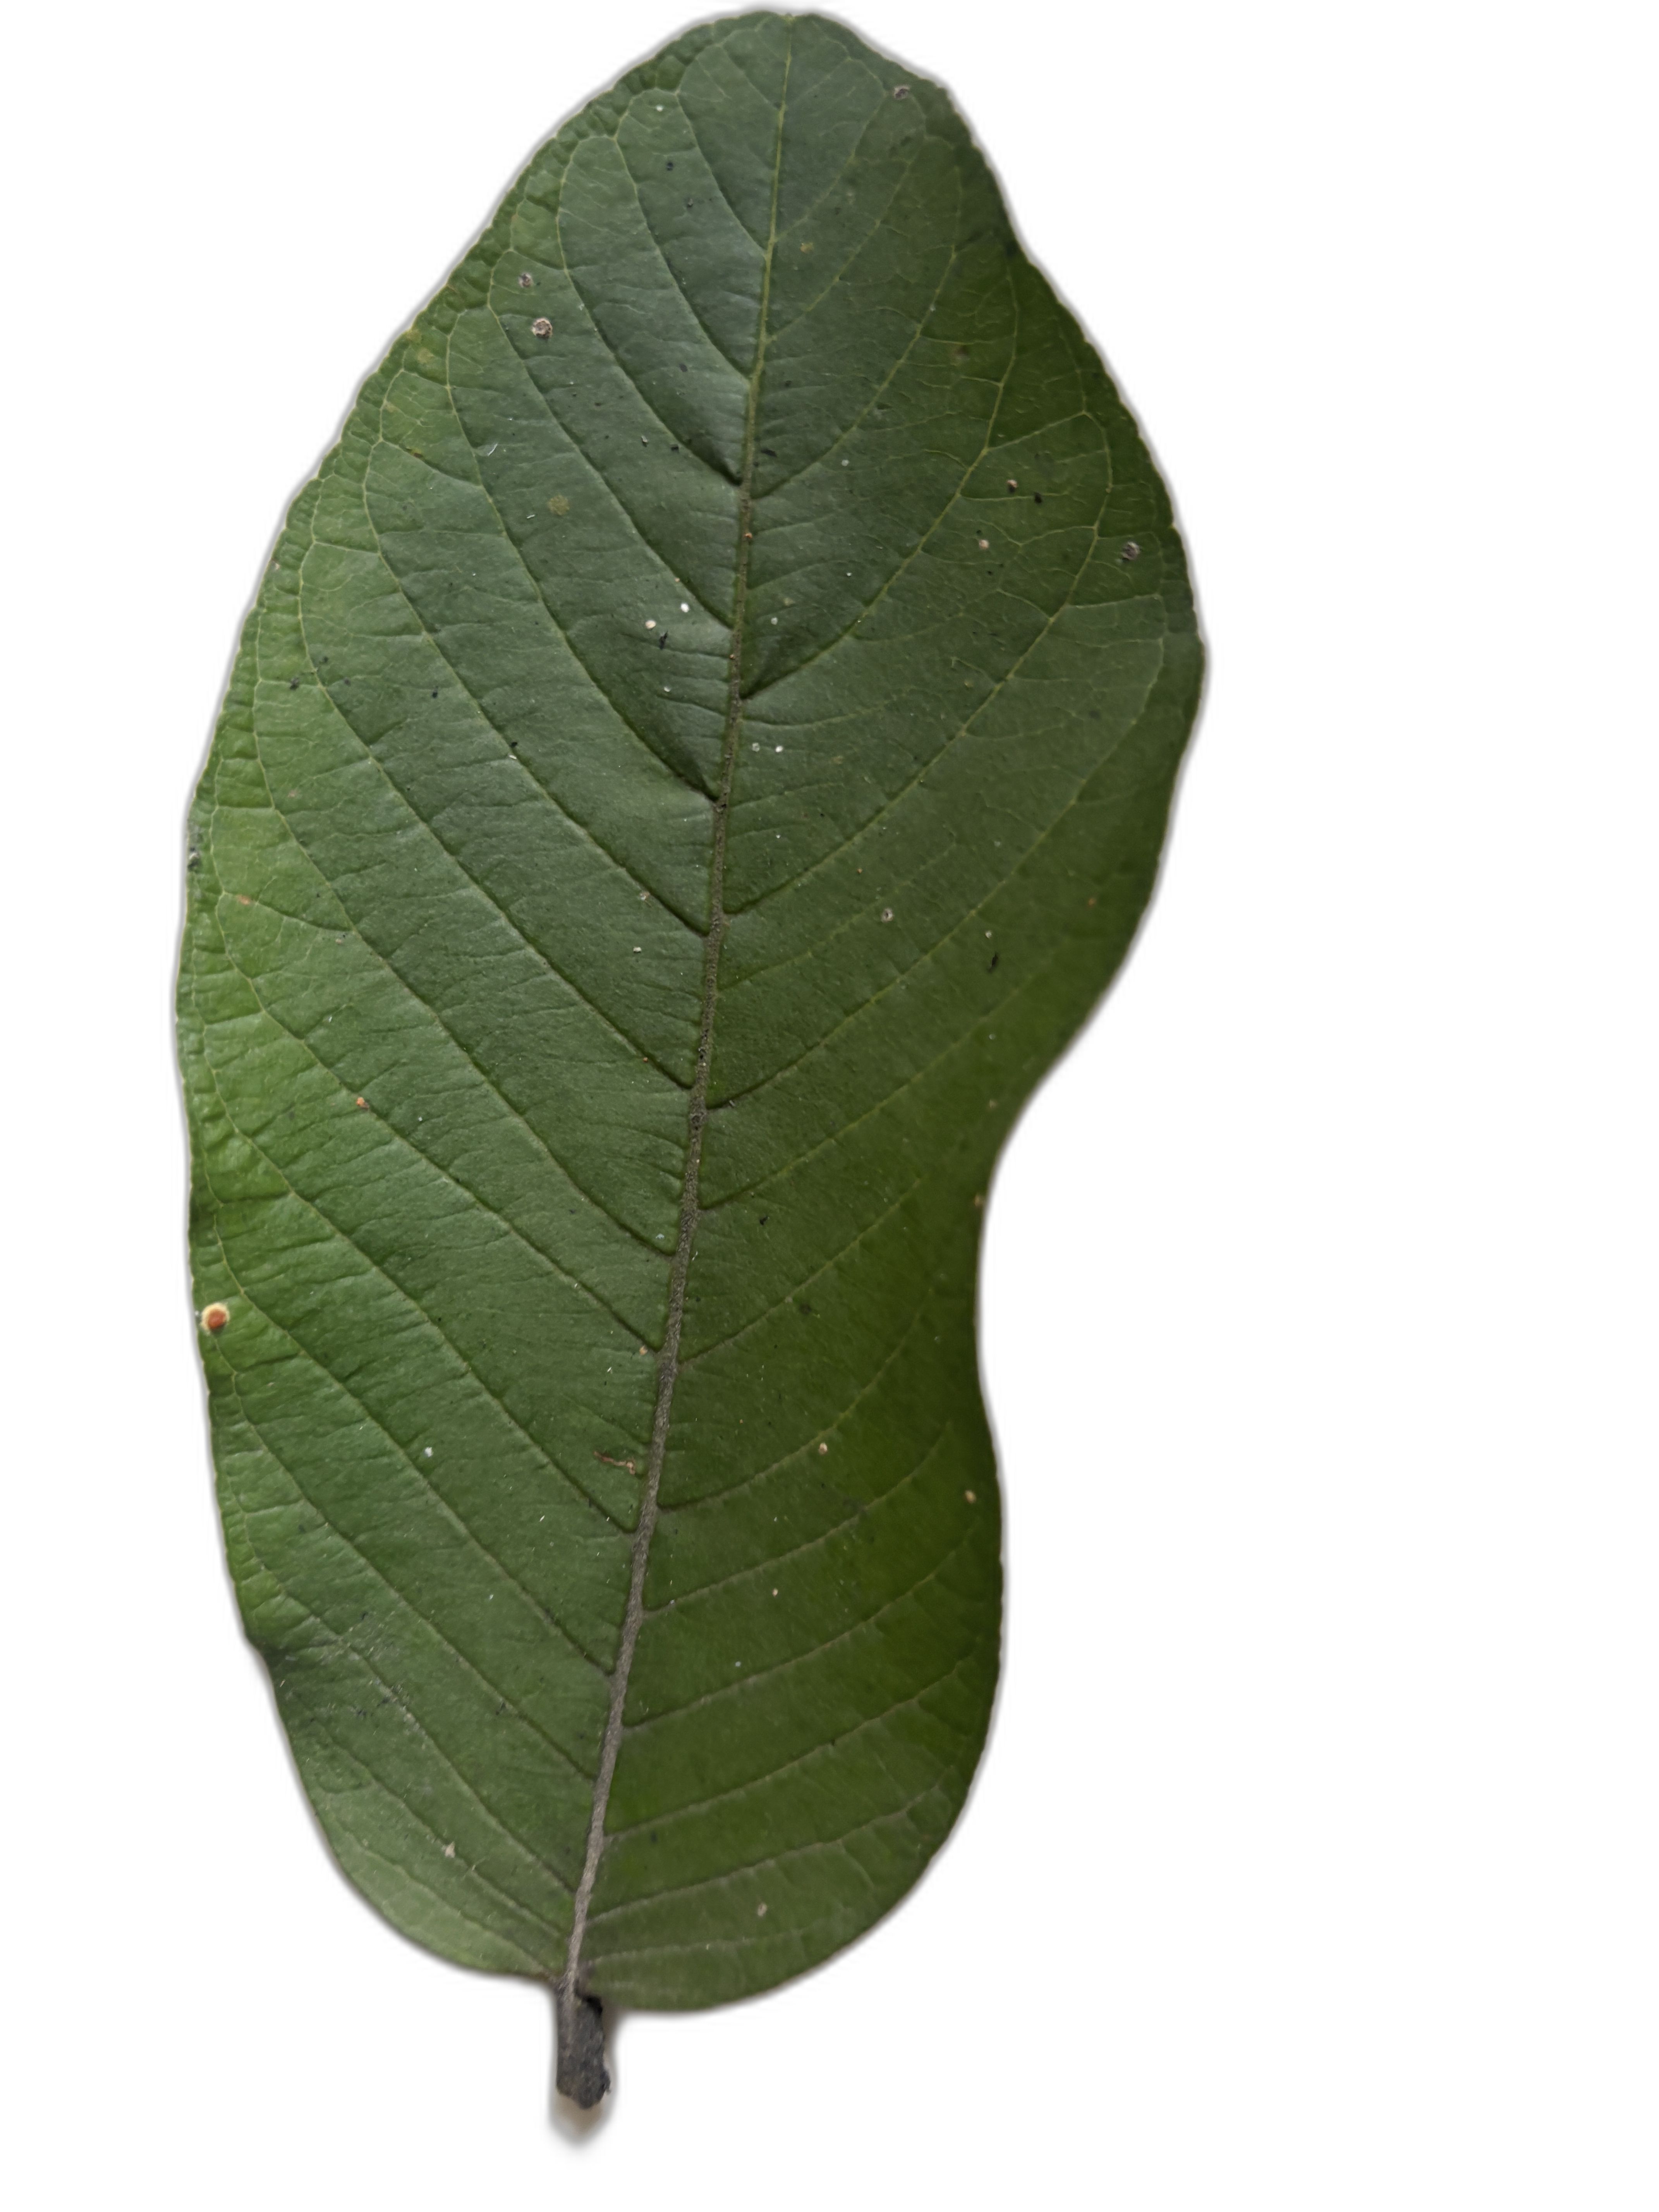
Plant part: leaf
Disease: Healthy